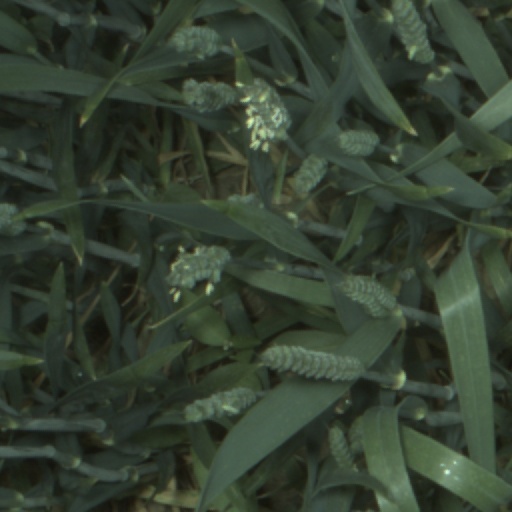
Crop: wheat